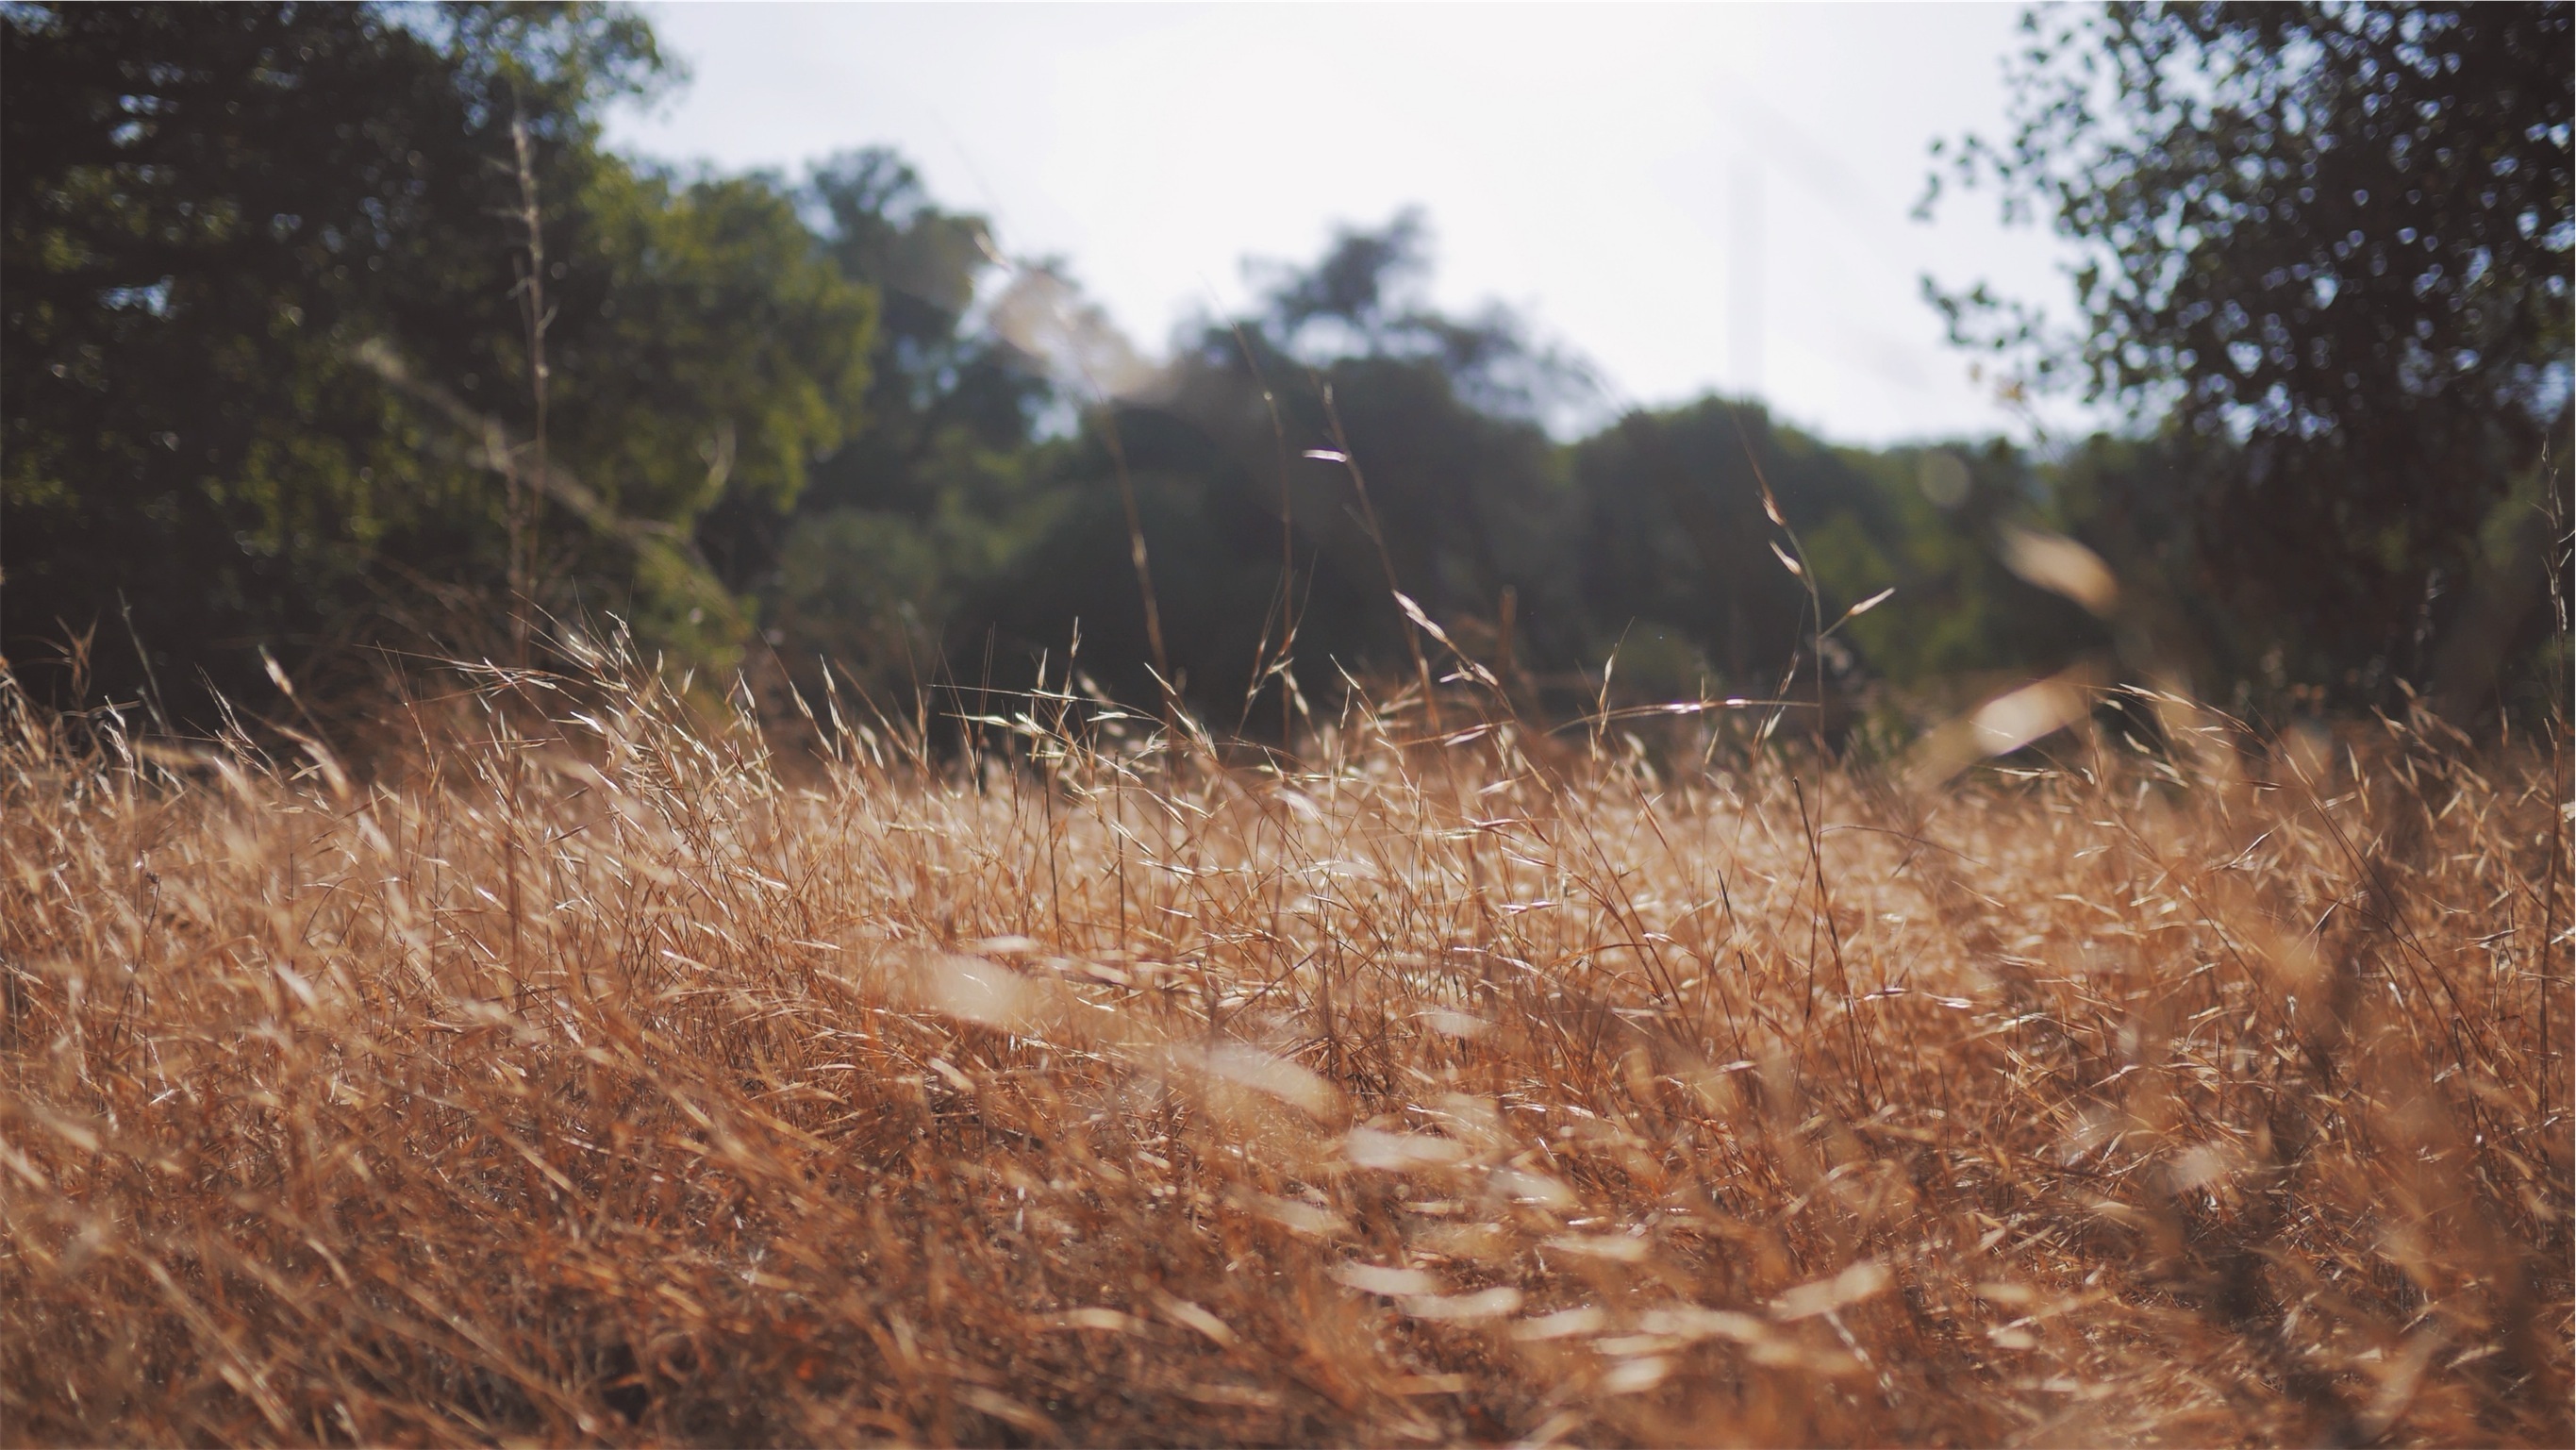
nature, grass, wilderness, bird, field, meadow, prairie, summer, dry, wildlife, autumn, yellow, fauna, plants, outdoors, habitat, safari, rural area, grass family